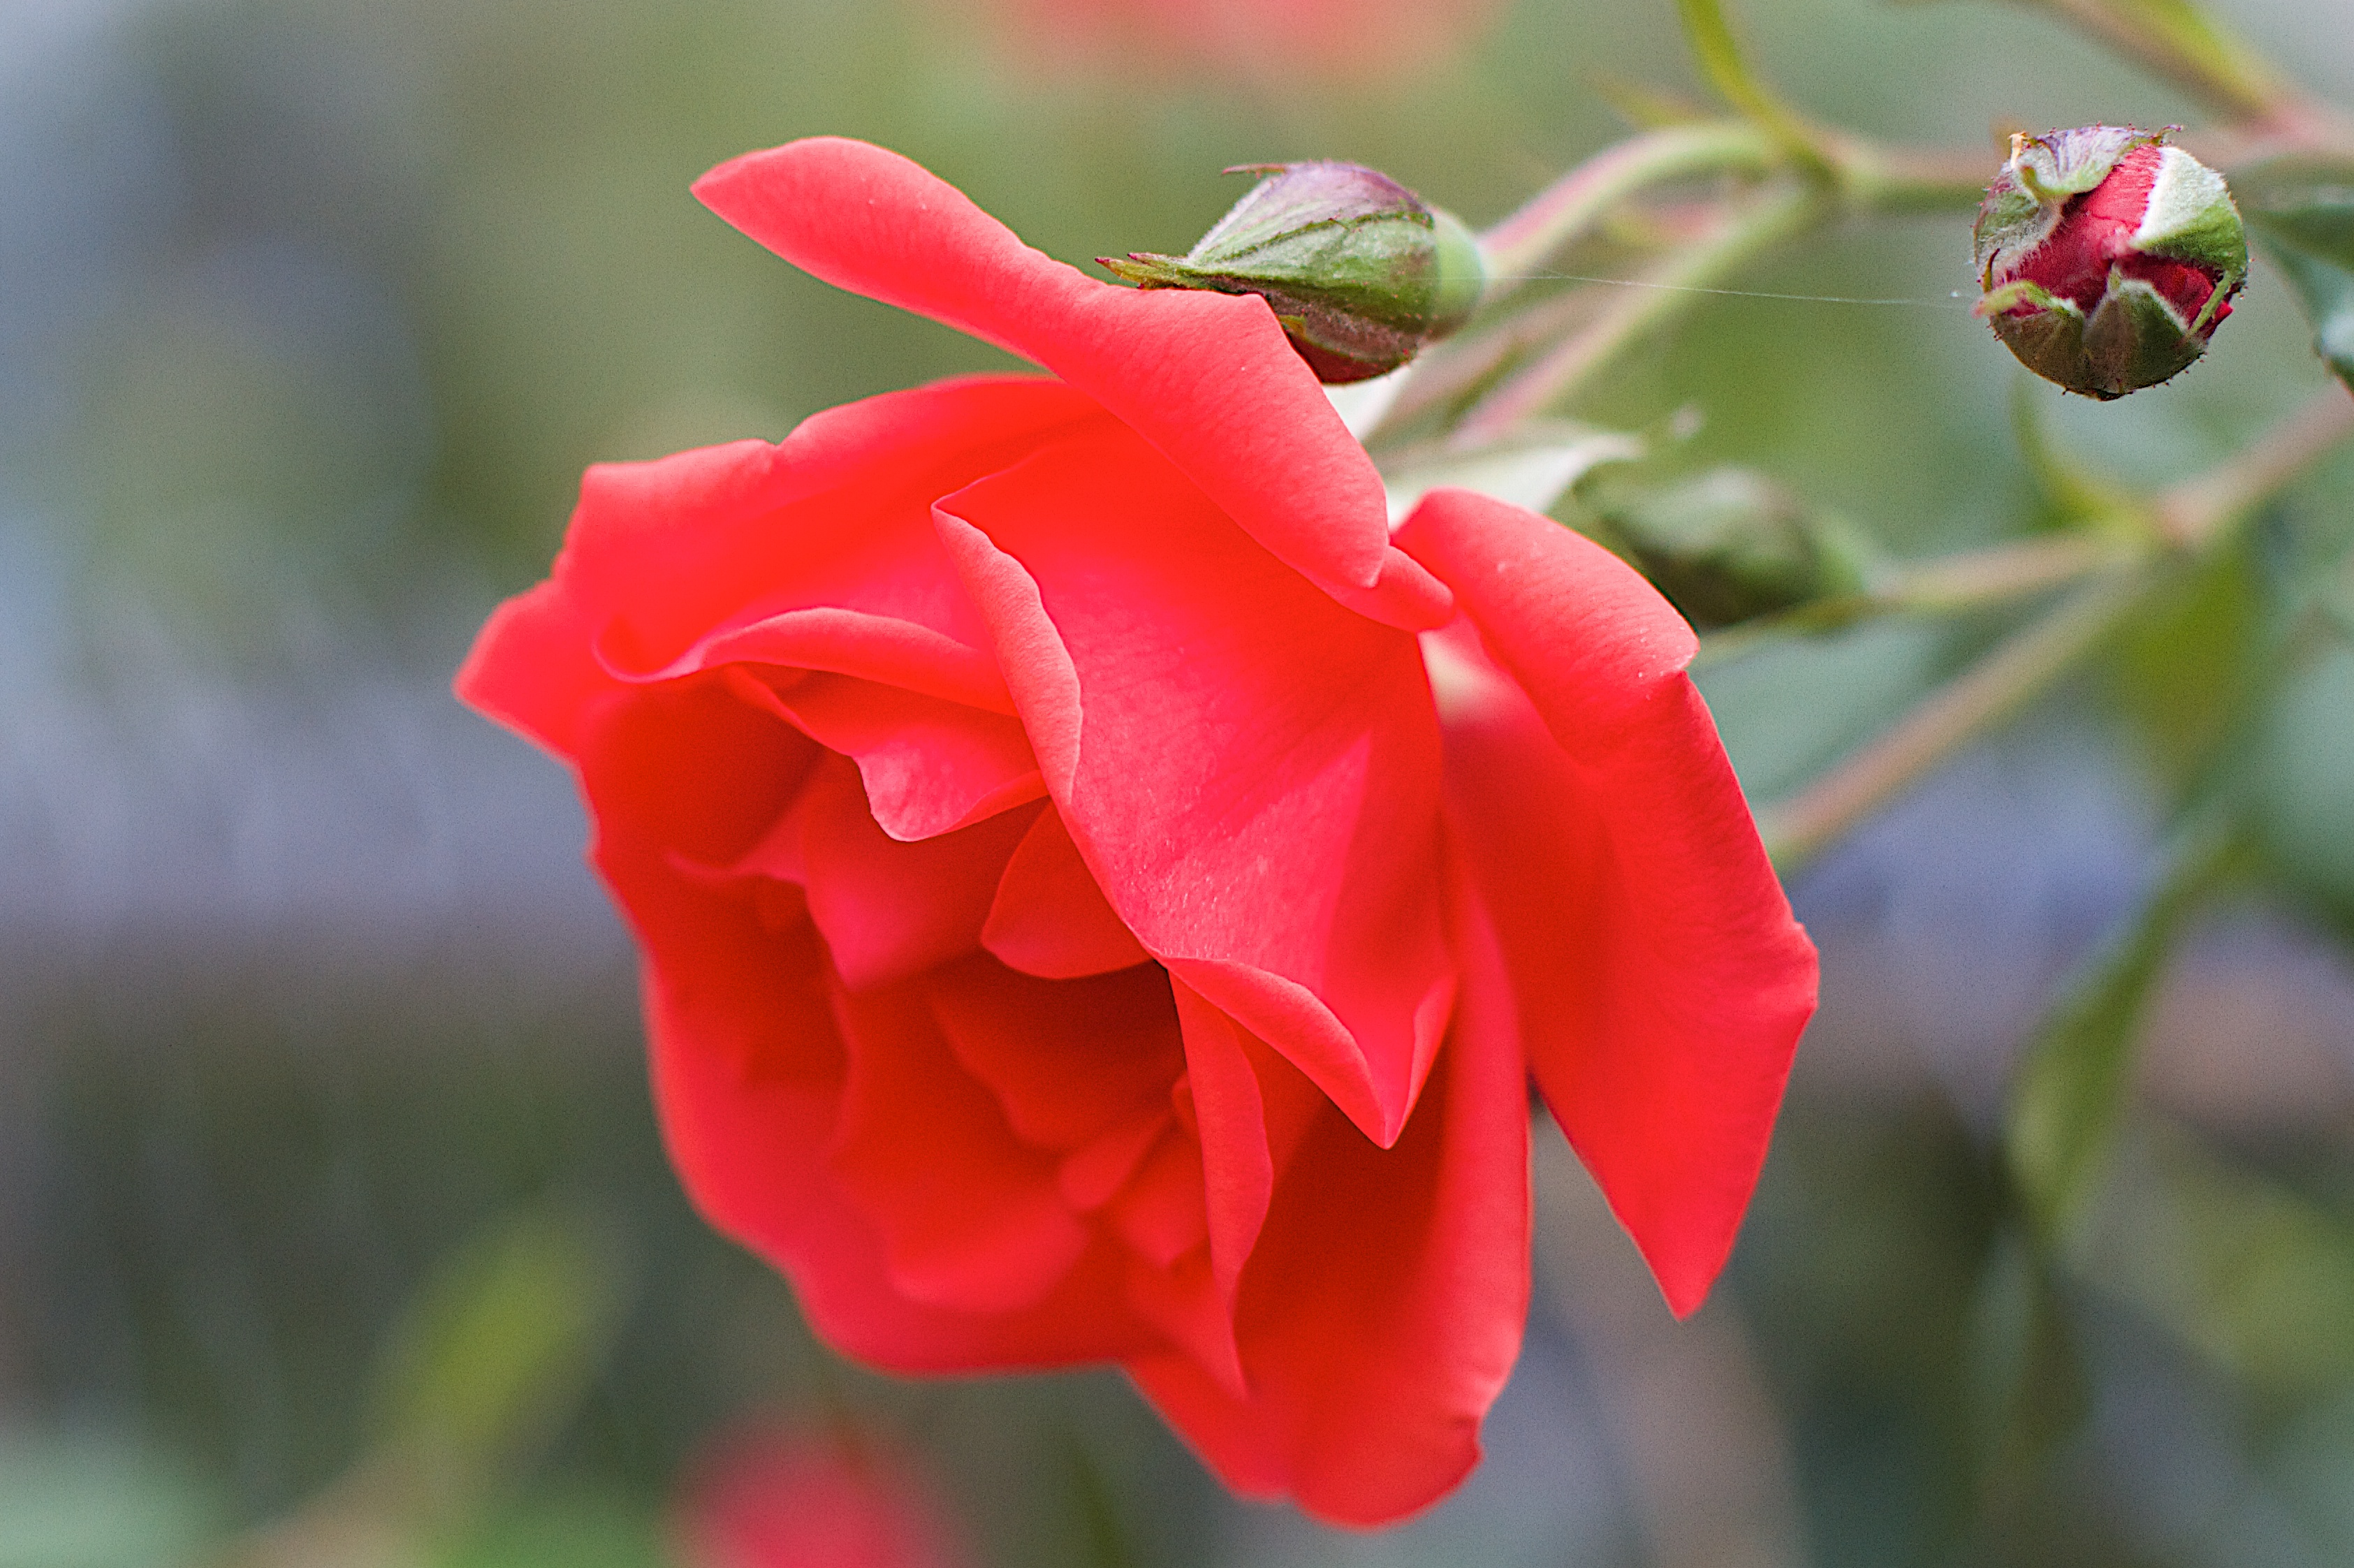
plant, flower, petal, rose, red, botany, flora, floribunda, macro photography, flowering plant, garden roses, rose family, plant stem, land plant